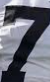
Number: 7